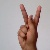
The image shows a hand gesture representing the letter 'K' in Indian Sign Language.